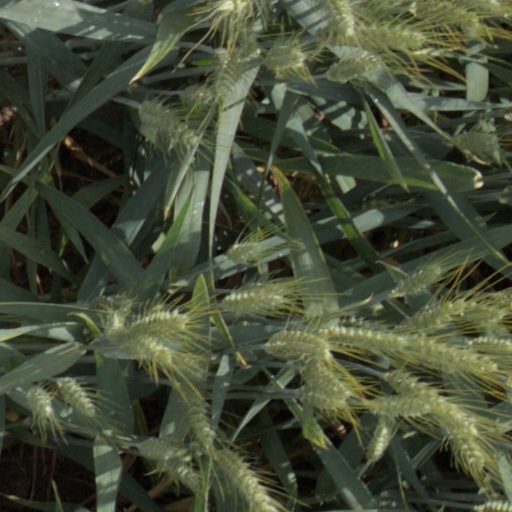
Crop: wheat